Matthew Santoro

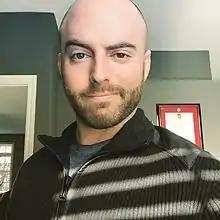
Santoro in 2014

Matthew Santoro (born July 16, 1985) is a Canadian YouTuber, live streamer, and educator. He creates top ten lists and "50 Amazing Facts" videos. Santoro previously produced vlogging and gaming videos, which are no longer available.